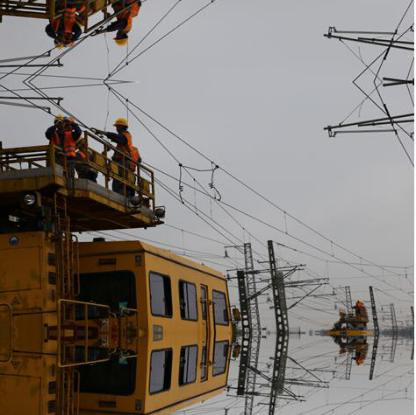
Objects in the image:
label: helmet
label: helmet